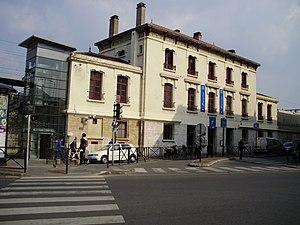
Gare de Vitry-sur-Seine, Val-de-Marne, France
La gare de Vitry-sur-Seine est une gare ferroviaire française de la ligne de Paris-Austerlitz à Bordeaux-Saint-Jean, située sur le territoire de la commune de Vitry-sur-Seine, dans le département du Val-de-Marne en région Île-de-France.